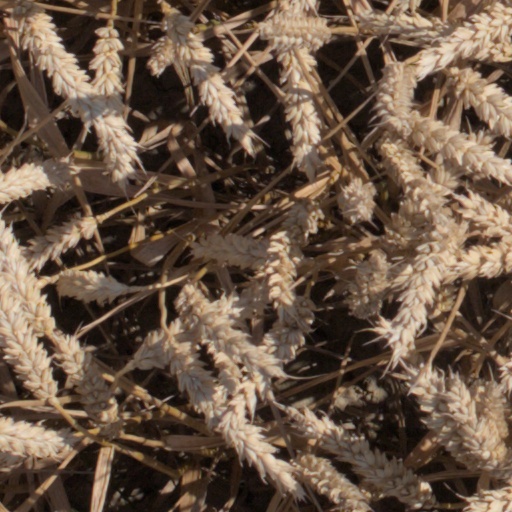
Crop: wheat